Shoe

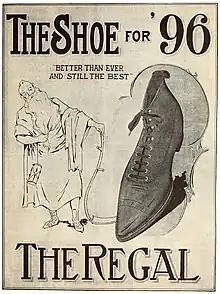
Advertisement in an 1896 issue of "McClure's" for "The Regal".

In another building I was shown his manufactory of shoes, which, like the other, is full of ingenuity, and, in regard to subdivision of labour, brings this fabric on a level with the oft-admired manufactory of pins. Every step in it is affected by the most elegant and precise machinery; while, as each operation is performed by one hand, so each shoe passes through twenty-five hands, who complete from the hide, as supplied by the currier, a hundred pairs of strong and well-finished shoes per day. All the details are performed by the ingenious application of the mechanic powers; and all the parts are characterised by precision, uniformity, and accuracy. As each man performs but one step in the process, which implies no knowledge of what is done by those who go before or follow him, so the persons employed are not shoemakers, but wounded soldiers, who are able to learn their respective duties in a few hours. The contract at which these shoes are delivered to Government is 6s. 6d. per pair, being at least 2s. less than what was paid previously for an unequal and cobbled article.